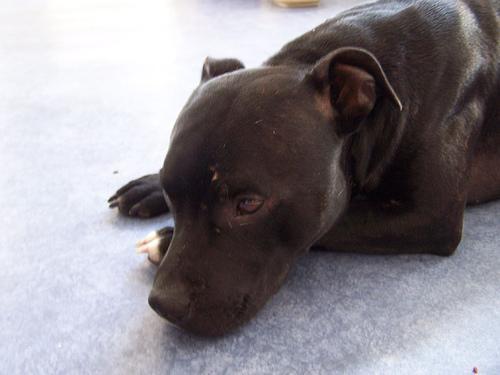
staffordshire bull terrier